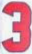
Number: 3